Bad News Baseball

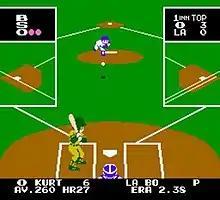
Oakland is up to bat against Los Angeles

The main mode in "Bad News Baseball" is the one-player mode. In this mode, the player must defeat every other team featured in the game in any order in a round-robin style. Wins and losses are not recorded, and the player can continue playing indefinitely until all other teams are defeated. While this means there is not a set schedule of games, pitchers do have a stamina rating that once depleted, will take several games' worth of rest to recover from.